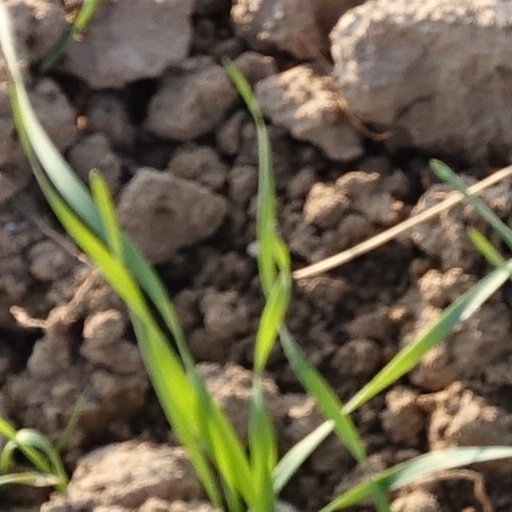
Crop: wheat